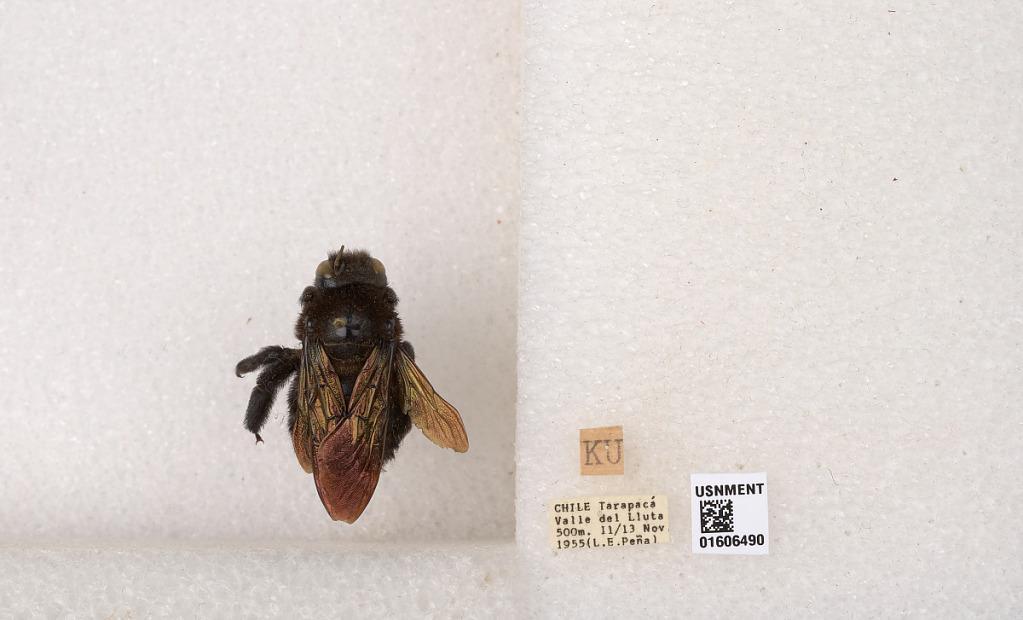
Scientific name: Xylocopa (Koptortosoma) buruana Lieftnick
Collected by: L. Pena
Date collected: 1955-11-11
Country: Chile
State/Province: Arica y Parinacota
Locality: Tarapaca, Valle de Lluta